Cuartel del Conde-Duque

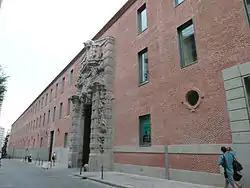

The Cuartel del Conde-Duque (Spanish: "Cuartel del Conde-Duque") is a building located in Madrid, Spain. It was declared "Bien de Interés Cultural" in 1976. It was used by the military up until 1969. It officially became an art center in 1983 and a contemporary art museum in 2001.